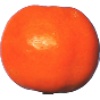
Label: Clementine 1